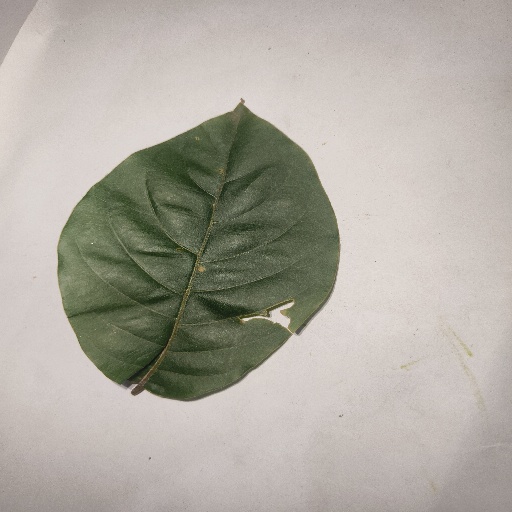
Species: HariTaki
Leaf condition: Bacterial Spot